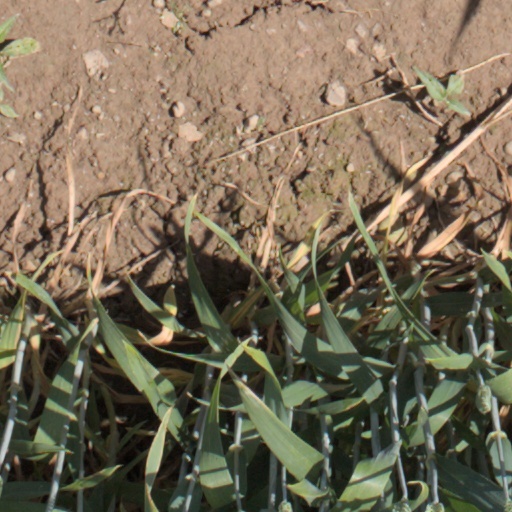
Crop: wheat